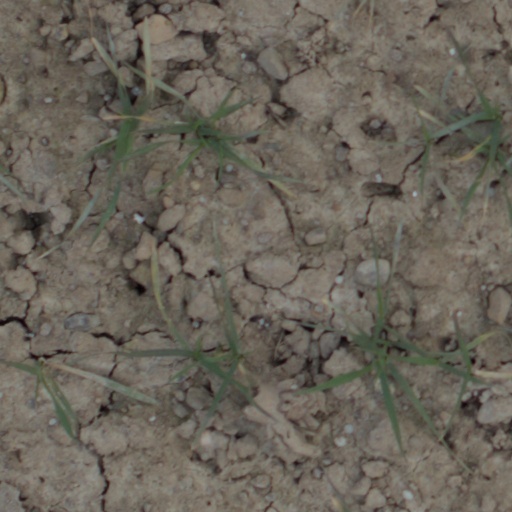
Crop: wheat